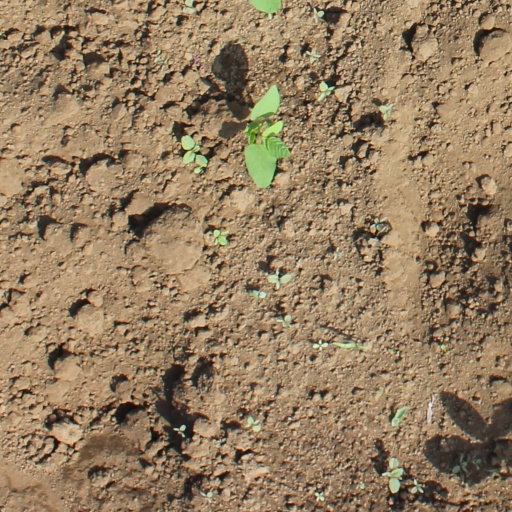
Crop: soybean